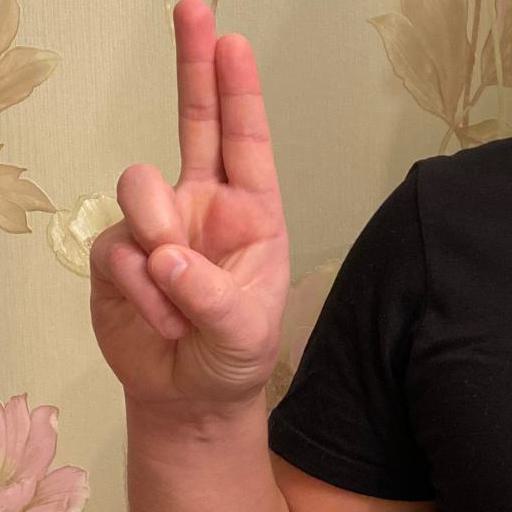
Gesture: two_up